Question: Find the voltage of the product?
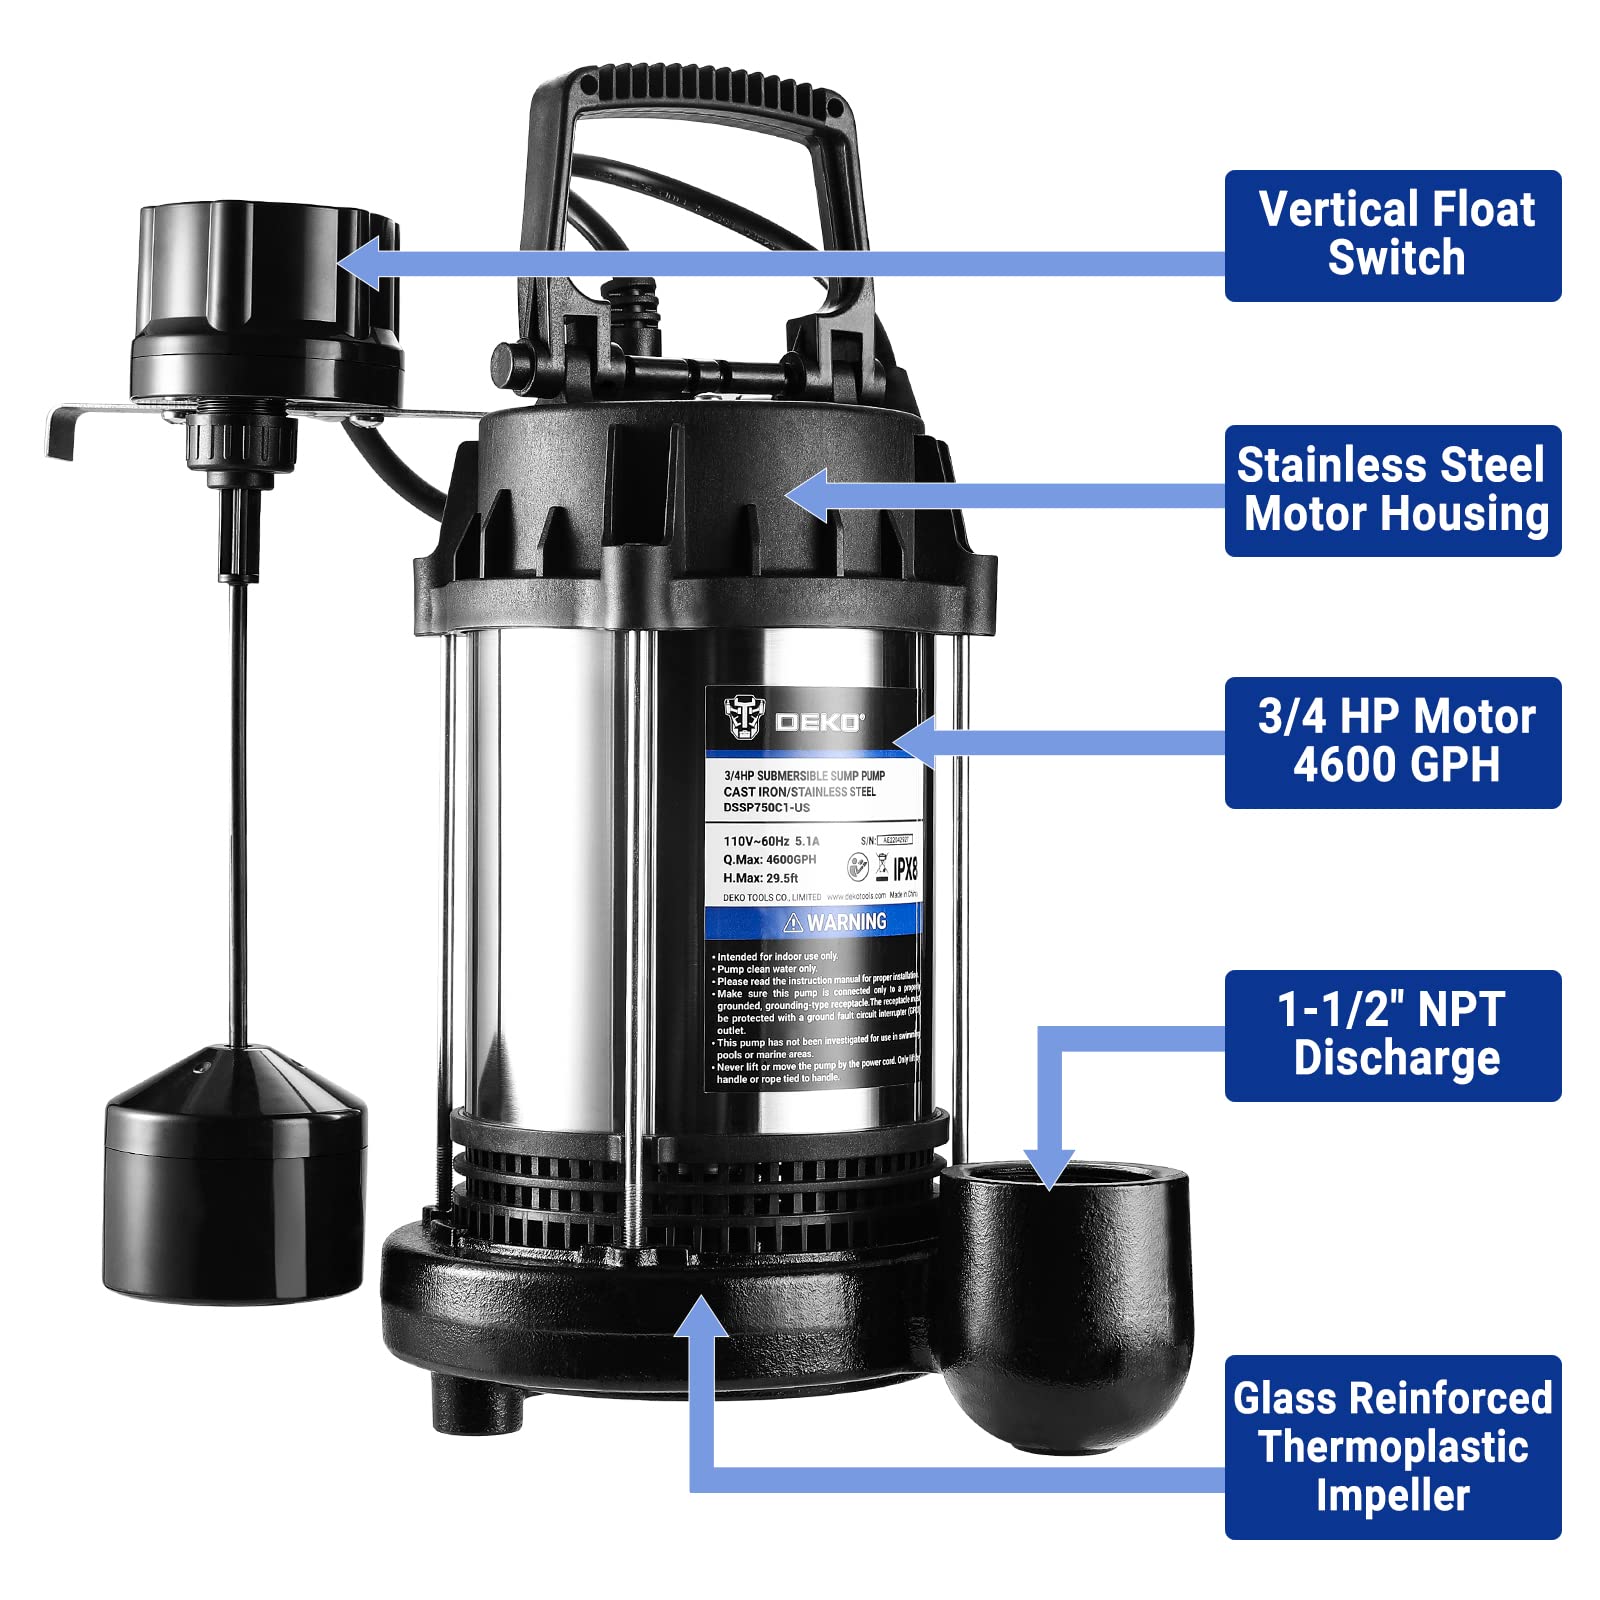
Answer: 110.0 volt